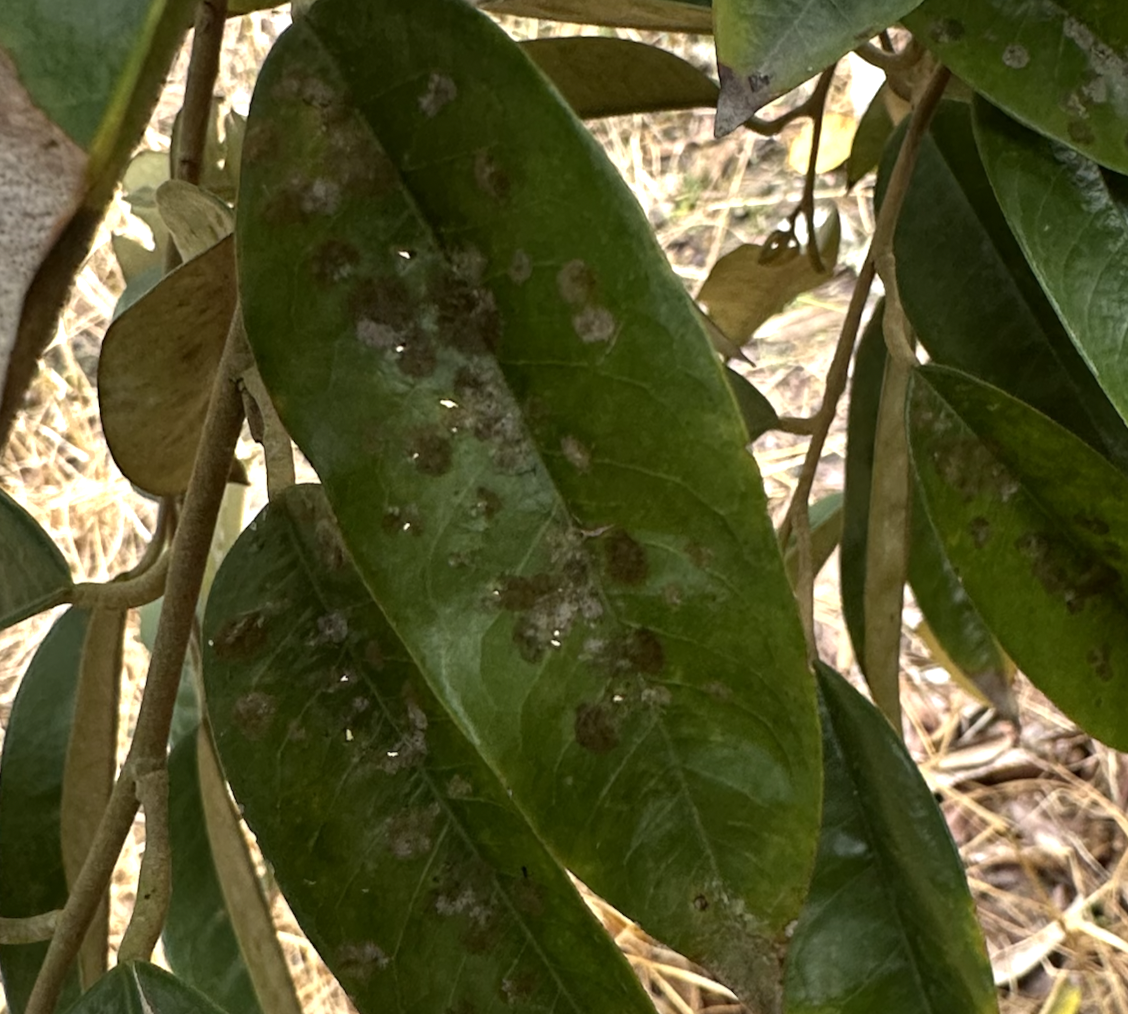
Label: stem_blight